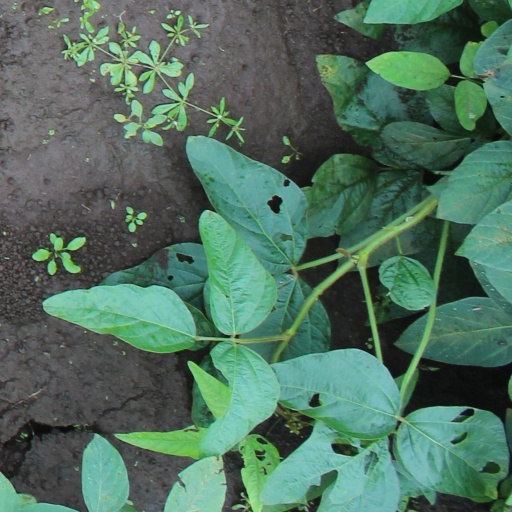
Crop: soybean